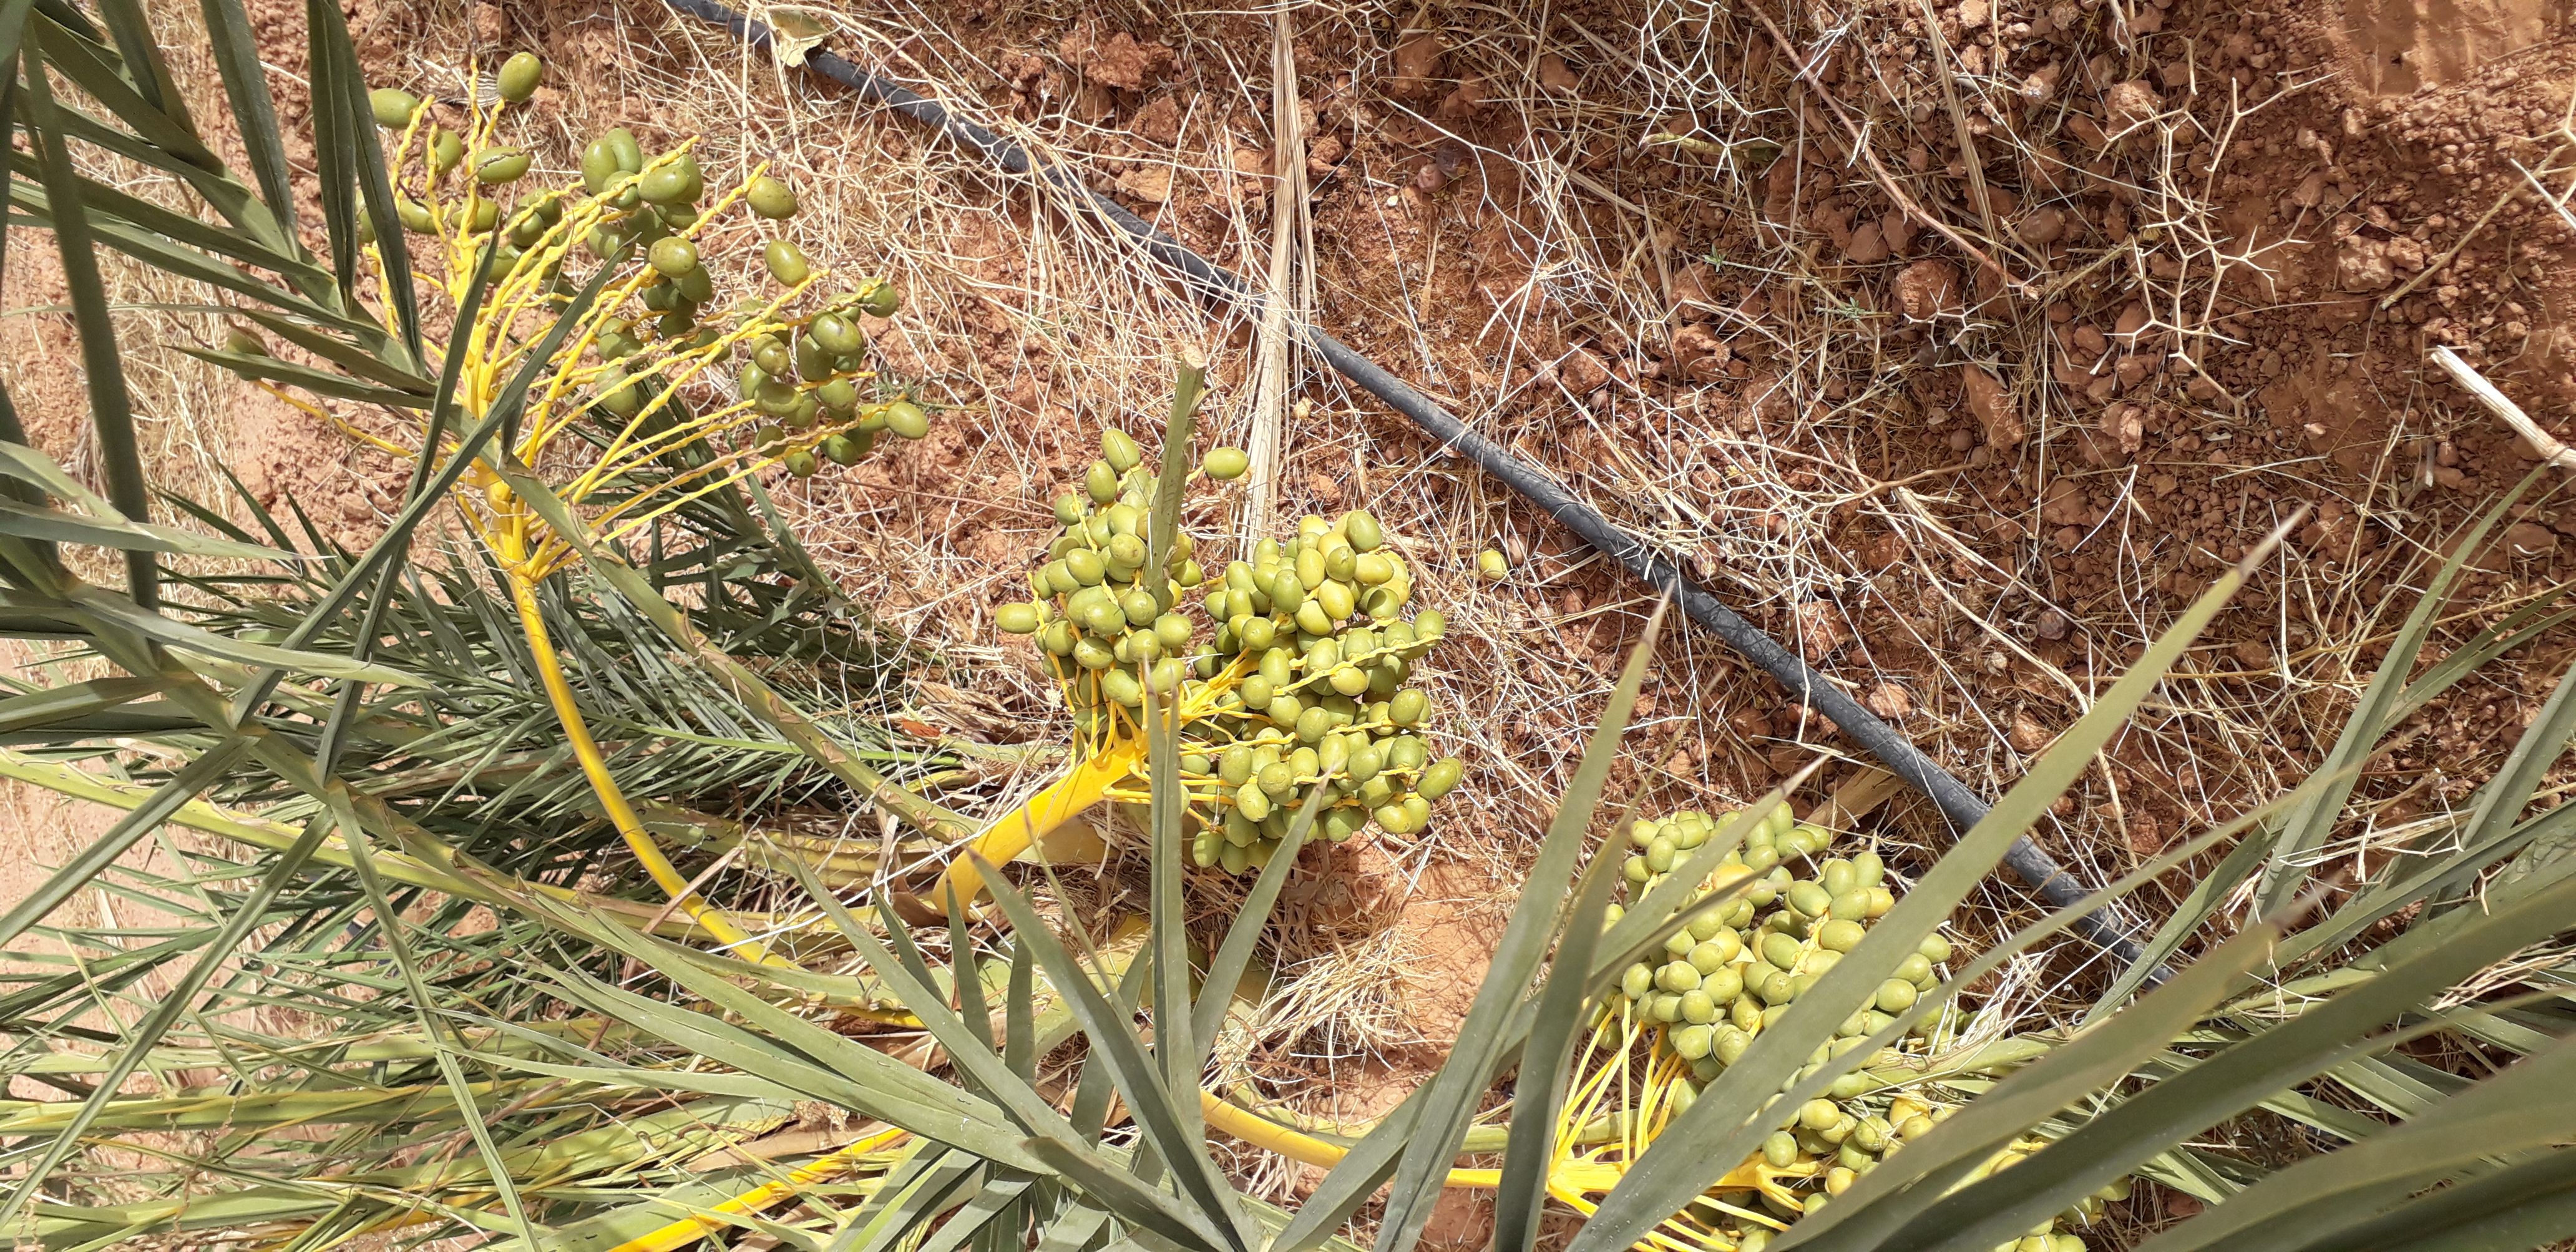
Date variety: kholt